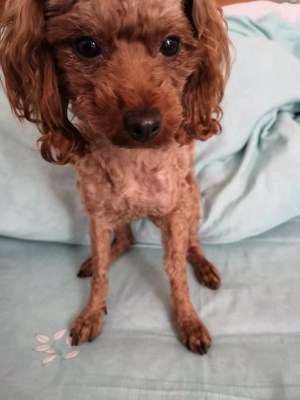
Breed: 7449-n000128-teddy